Wesleyan theology

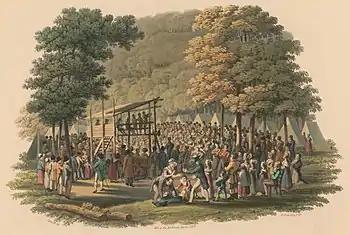
Methodist preachers are known for promulgating the doctrines of the new birth and entire sanctification to the public at events such as tent revivals, brush arbour revivals and camp meetings, which they believe is the reason that God raised them up into existence.

John Wesley believed that all Christians have a faith which implies an "assurance" of God's forgiving love, and that one would feel that assurance, or the "witness of the Spirit". This understanding is grounded in Paul's affirmation, "...ye have received the Spirit of adoption, whereby we cry Abba, Father. The same Spirit beareth witness with our spirits, that we are the children of God..." ("Wesley's translation"). This experience was mirrored for Wesley in his Aldersgate experience wherein he "knew" he was loved by God and that his sins were forgiven.